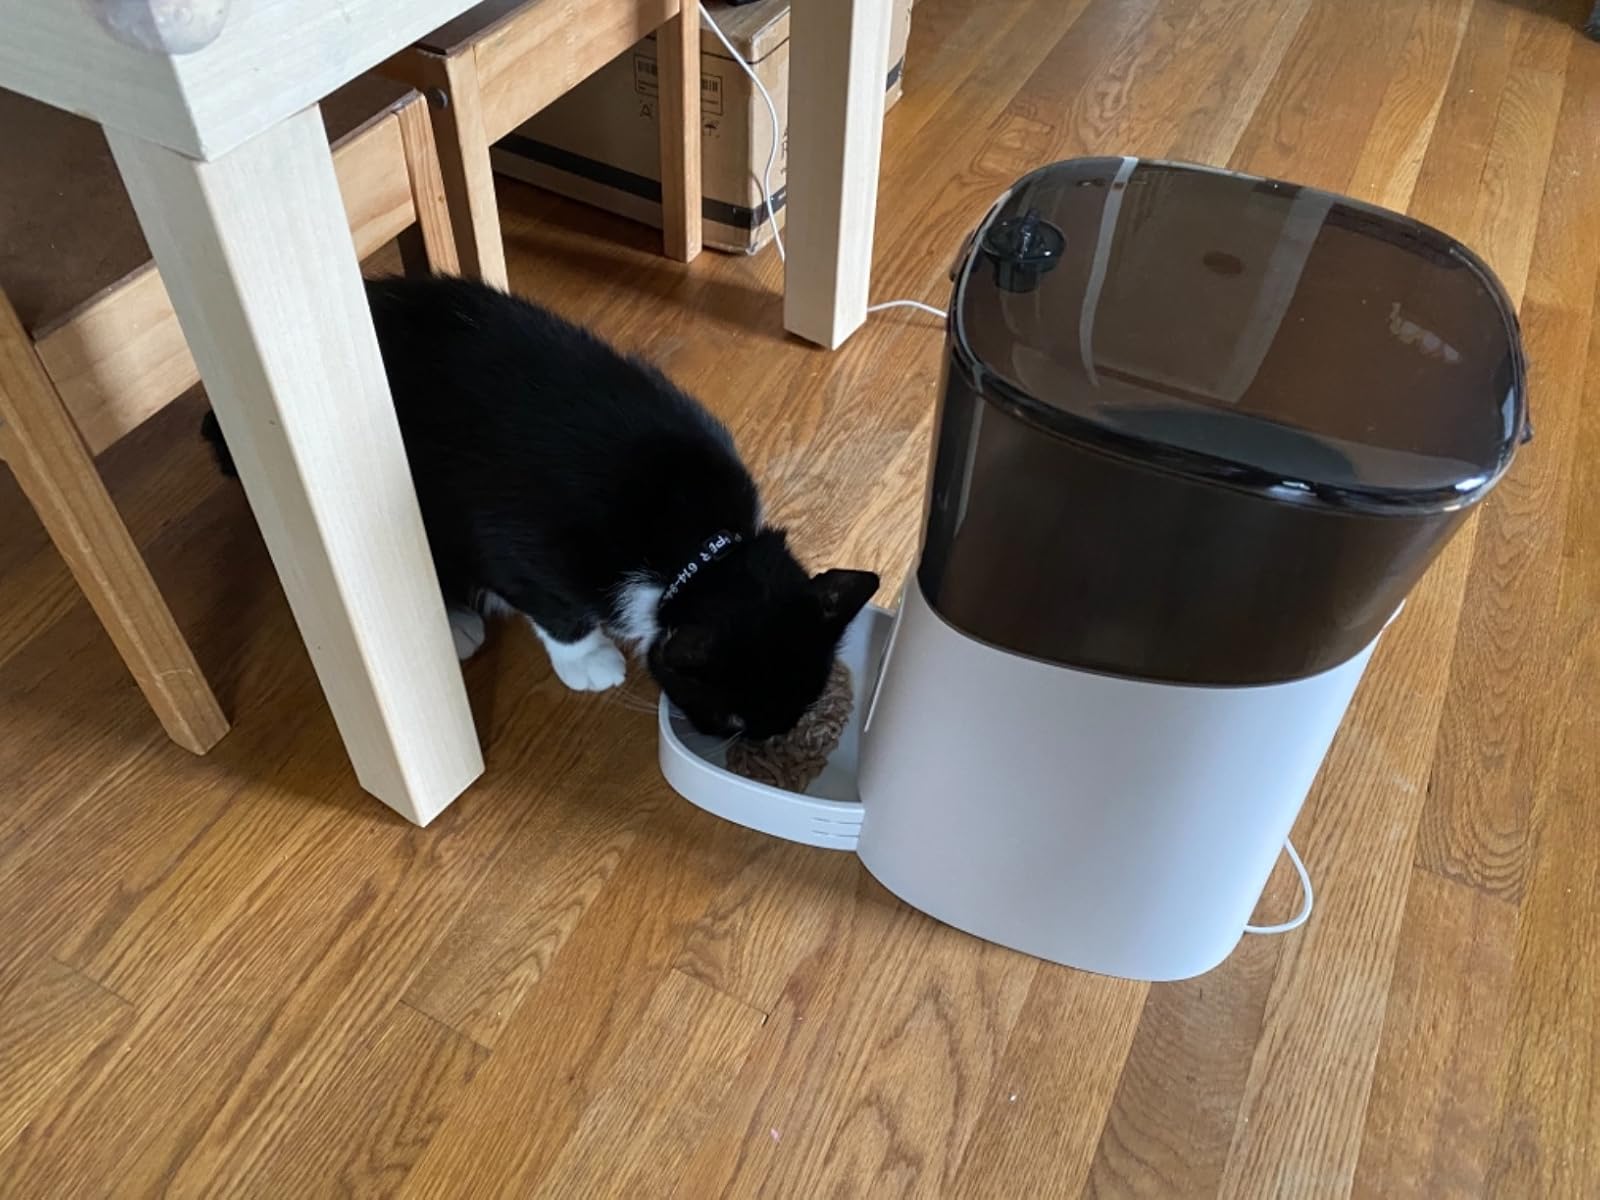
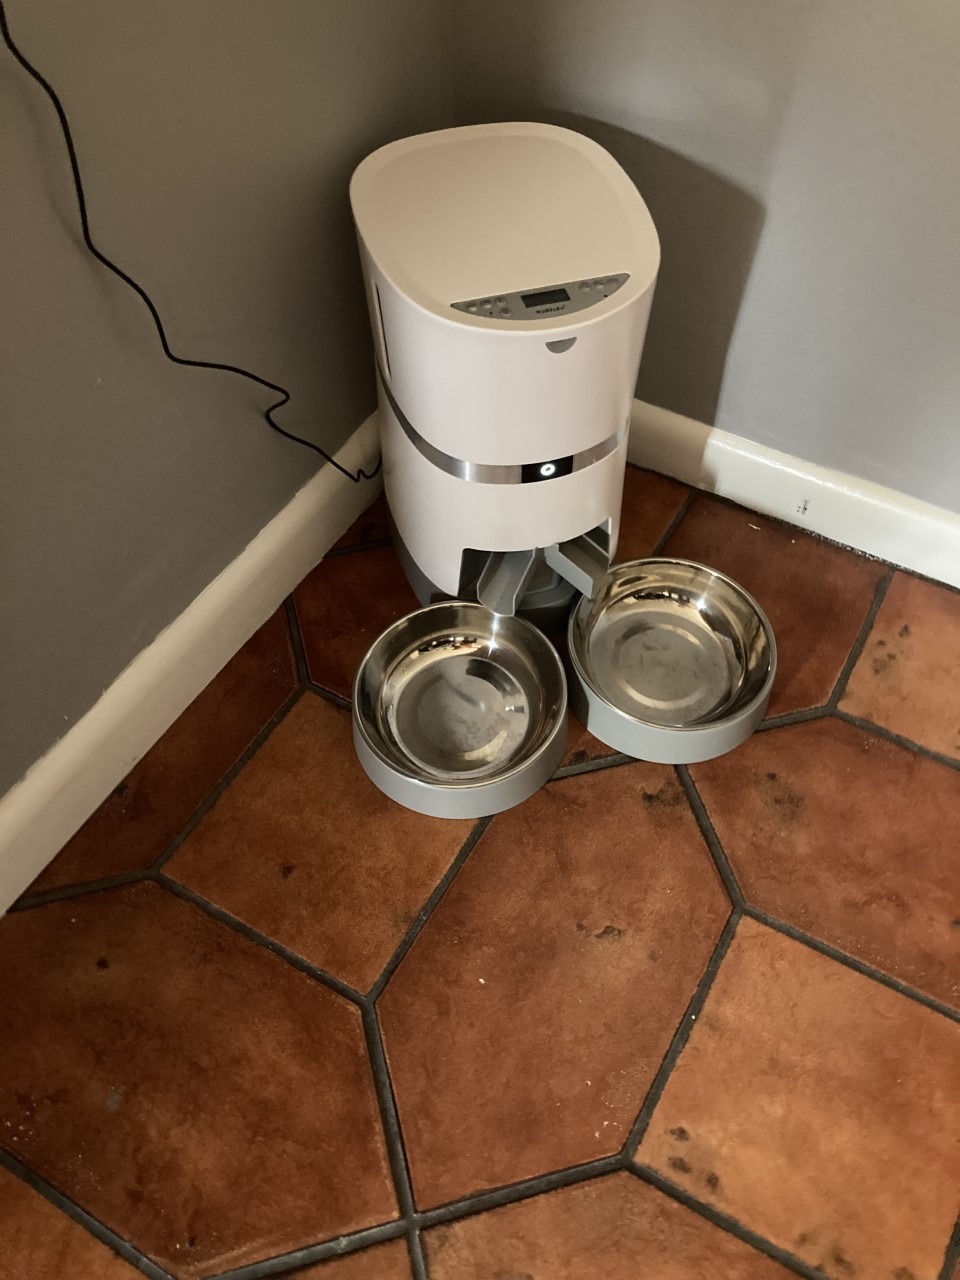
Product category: items_feeder
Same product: no